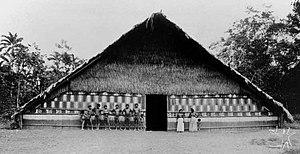
Les Tucanos sont une ethnie indigène. Ce peuple vit principalement en Amérique du Sud dans la région amazonienne, ainsi que dans le département du Vaupés, situé dans le sud-est de la Colombie, et le long des rivières Vaupés, rivière du bassin amazonien, Papuri, affluent du río Vaupés, Querary qui prend sa source dans le nord-est du département du Vaupés, Apaporís, affluent du río Caquetá, et Tiquié. Des Tucanos vivent également dans le nord-est du Brésil, ainsi que le long du Rio Negro qui prend sa source en Colombie.